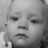
Emotion: sad